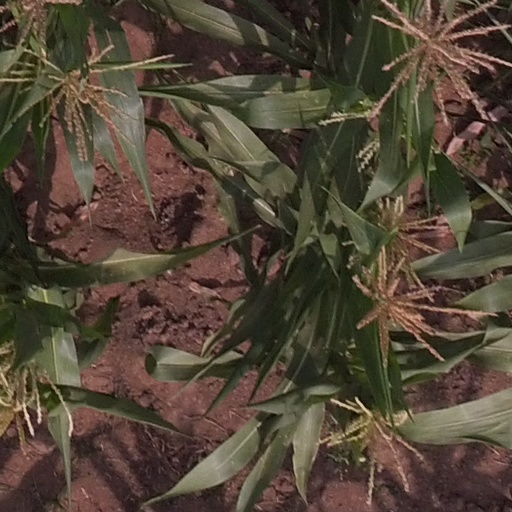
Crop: maize; corn